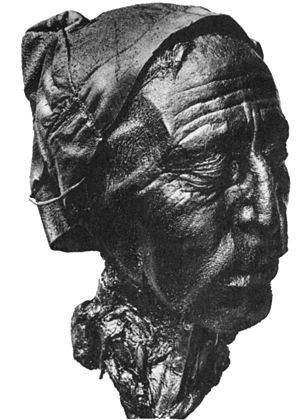
Liste over moselig / Liste / Danmark
Tollundmanden
Dette er en liste over moselig sorteret efter det land, hvor de er fundet. Moseligene er naturligt konserverede eller bevarede lig af mennesker og nogle dyr fundet i tørvemoser. De fleste fund af moselig er gjort i nordeuropæiske lande som Danmark, Tyskland, Holland, Storbritannien og Irland. Forlydender om moselig begyndte at opstå i 1700-tallet. i 1965 katalogiserede den tyske videnskabsmand Alfred Dieck mere end 1.850 moselig, men senere studier afslørede, at store dele af Diecks arbejde var fejlbehæftet. Gennem tiderne er hundreder af moselig fundet og undersøgt. Af dem er kun omkring 45 intakte i dag.